Rome

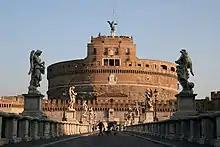
Castel Sant'Angelo, or Hadrian's Mausoleum, is a Roman monument built in 134 AD, radically altered in the Middle Ages and the Renaissance, and crowned with 16th and 17th-century statues.

Pope Boniface VIII, born Caetani, was the last pope to fight for the church's universal domain; he proclaimed a crusade against the Colonna family and, in 1300, called for the first Jubilee of Christianity, which brought millions of pilgrims to Rome. However, his hopes were crushed by the French king Philip the Fair, who took him prisoner and held him hostage for three days at Anagni. The Pope was able to return to Rome, but died a month later, it was said of shock and grief. Afterwards, a new pope faithful to the French was elected, and the papacy was briefly relocated to Avignon (1309–1377). During this period Rome was neglected, until a plebeian man, Cola di Rienzo, came to power. An idealist and a lover of ancient Rome, Cola dreamed about a rebirth of the Roman Empire: after assuming power with the title of "Tribuno", his reforms were rejected by the populace. Forced to flee, Cola returned as part of the entourage of Cardinal Albornoz, who was charged with restoring the Church's power in Italy. Back in power for a short time, Cola was soon lynched by the populace, and Albornoz took possession of the city. In 1377, Rome became the seat of the papacy again under Gregory XI. The return of the pope to Rome in that year unleashed the Western Schism (1377–1418), and for the next forty years, the city was affected by the divisions which rocked the Church.